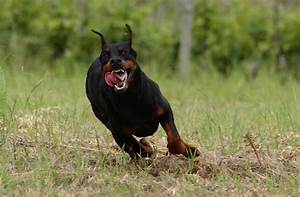
Label: cane